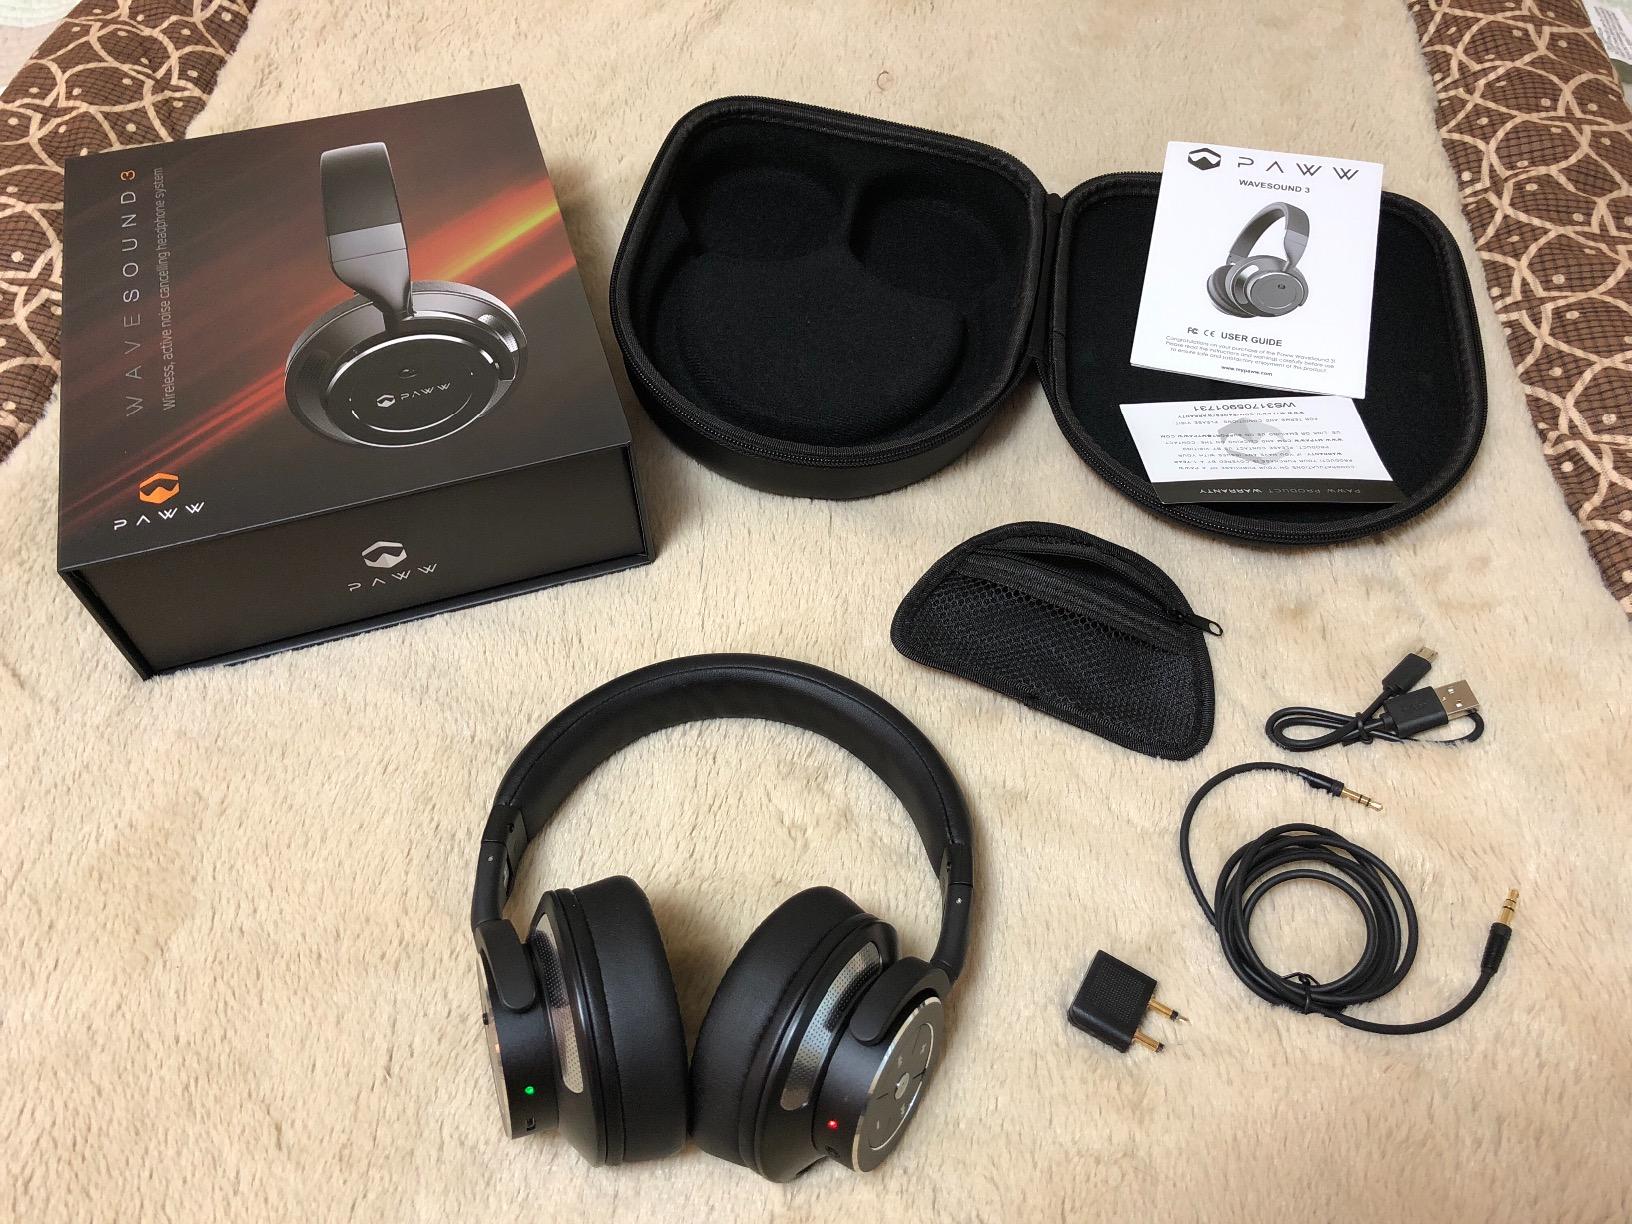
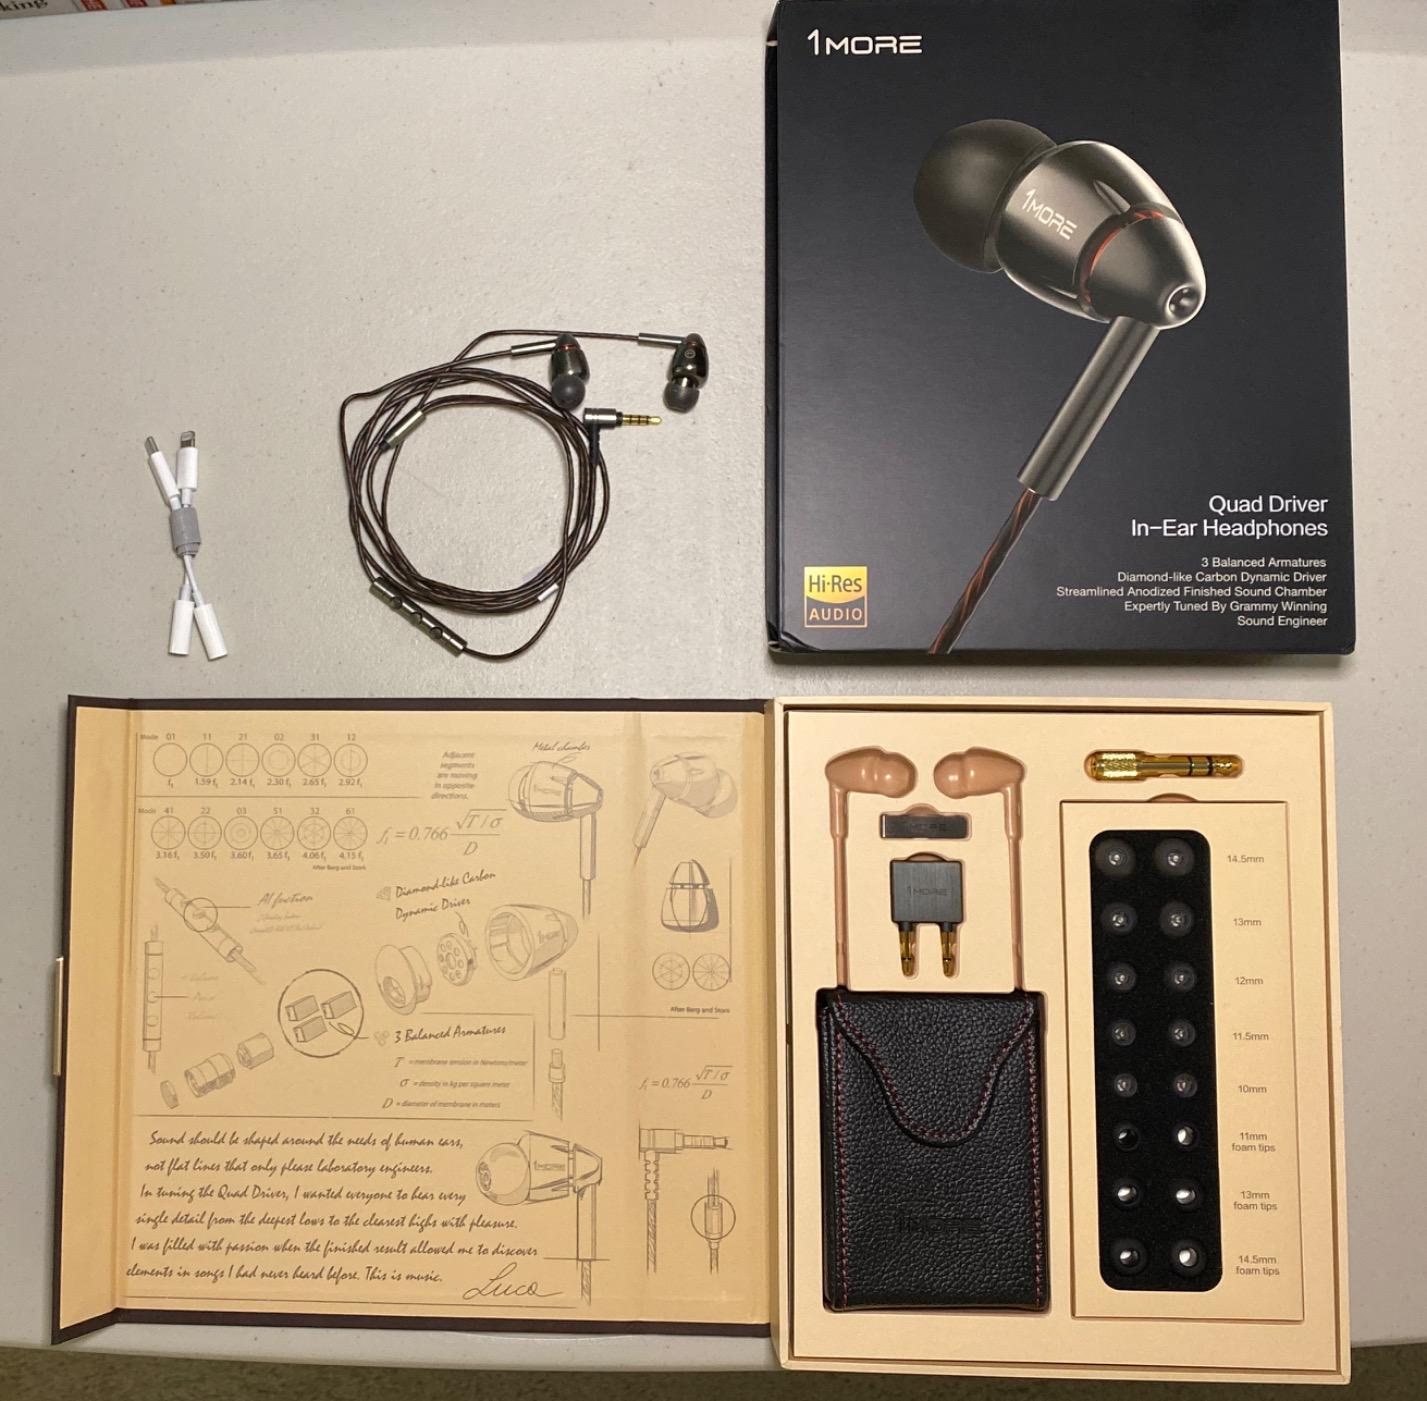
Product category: headphones
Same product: no